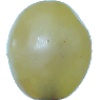
Label: Grape White 1